Naval fleet

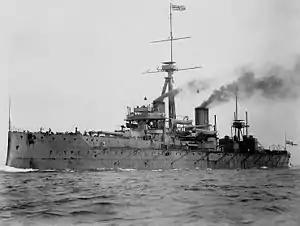
HMS Dreadnought (1906)

The Industrial Revolution fundamentally altered fleet composition and strategy, replacing wooden sailing ships with steam-powered ironclads and dreadnoughts, while enabling global naval dominance by industrialized powers.